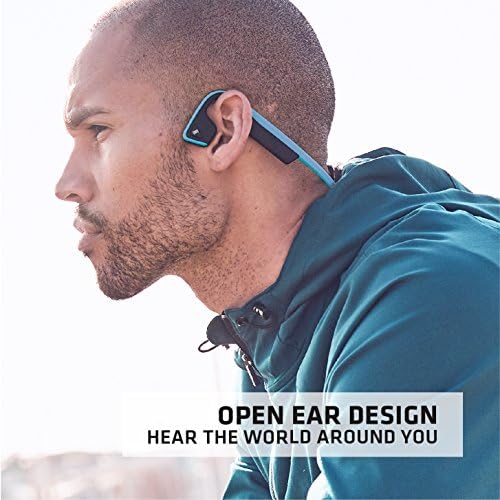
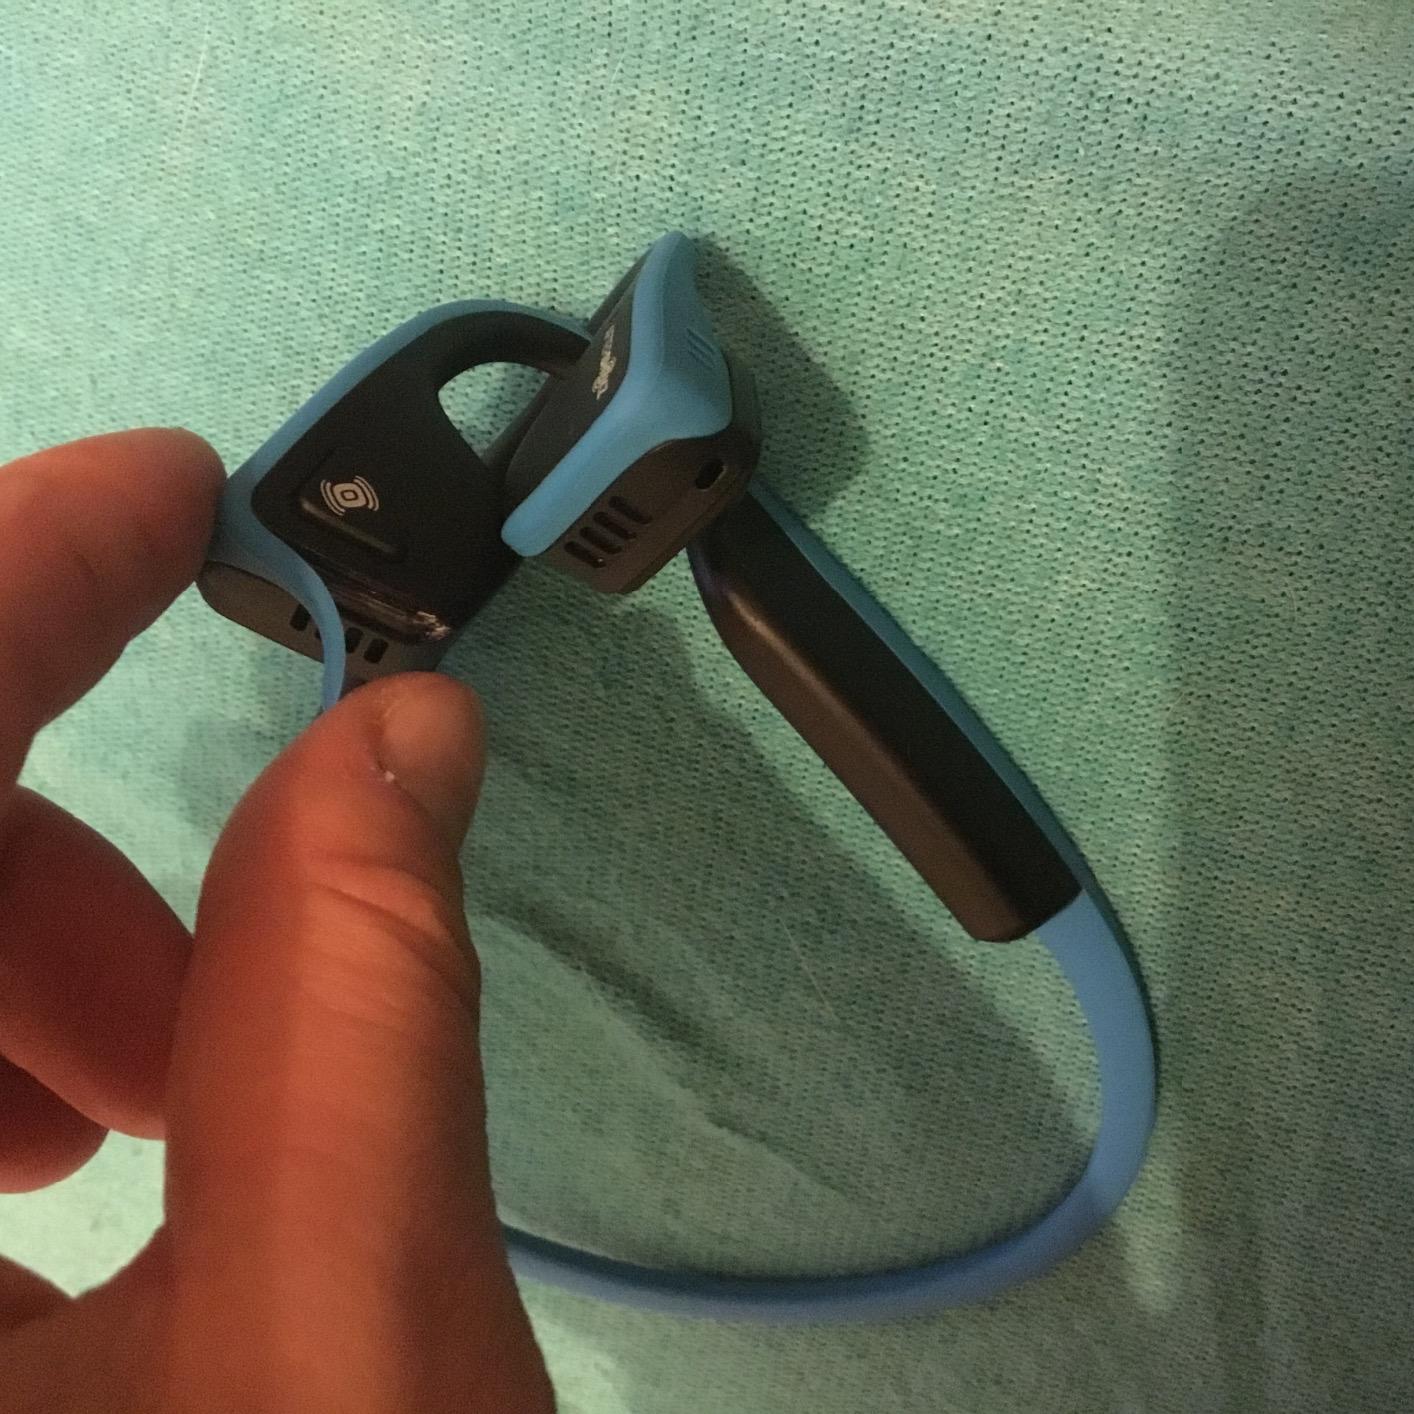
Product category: headphones
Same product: yes